Matt Damon

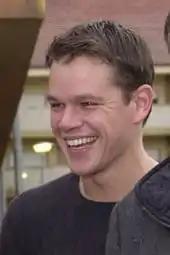
Damon in 2001

Damon's attempts at leading characters in romantic dramas such as 2000's "All the Pretty Horses" and "The Legend of Bagger Vance" were commercially and critically unsuccessful. "Variety" said of his work in "All the Pretty Horses": "[Damon] just doesn't quite seem like a young man who's spent his life amidst the dust and dung of a Texas cattle ranch. Nor does he strike any sparks with [Penelope] Cruz." He was similarly deemed "uncomfortable being the center" of Robert Redford's "The Legend of Bagger Vance" by Peter Rainer of "New York" magazine.